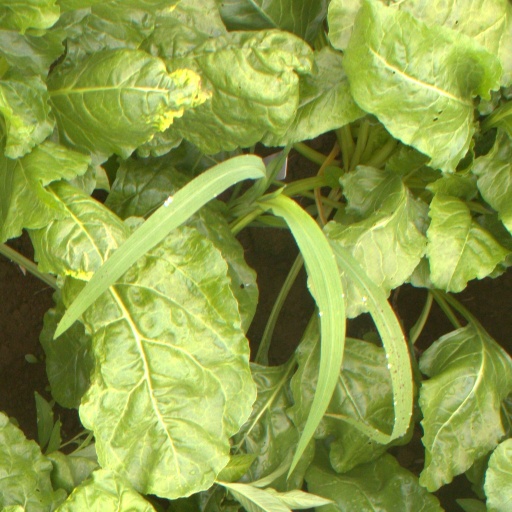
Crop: sugar beet